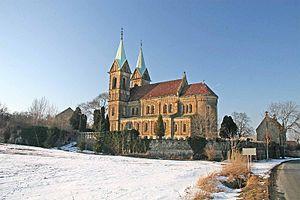
Église Notre Dame de la visitation à Grunta, République tchèque This is a photo of a cultural monument of the Czech Republic,number: 47047/2-3450.Památkový
Grunta est une commune du district de Kolín, dans la région de Bohême-Centrale, en République tchèque. Sa population s'élevait à 85 habitants en 2020.